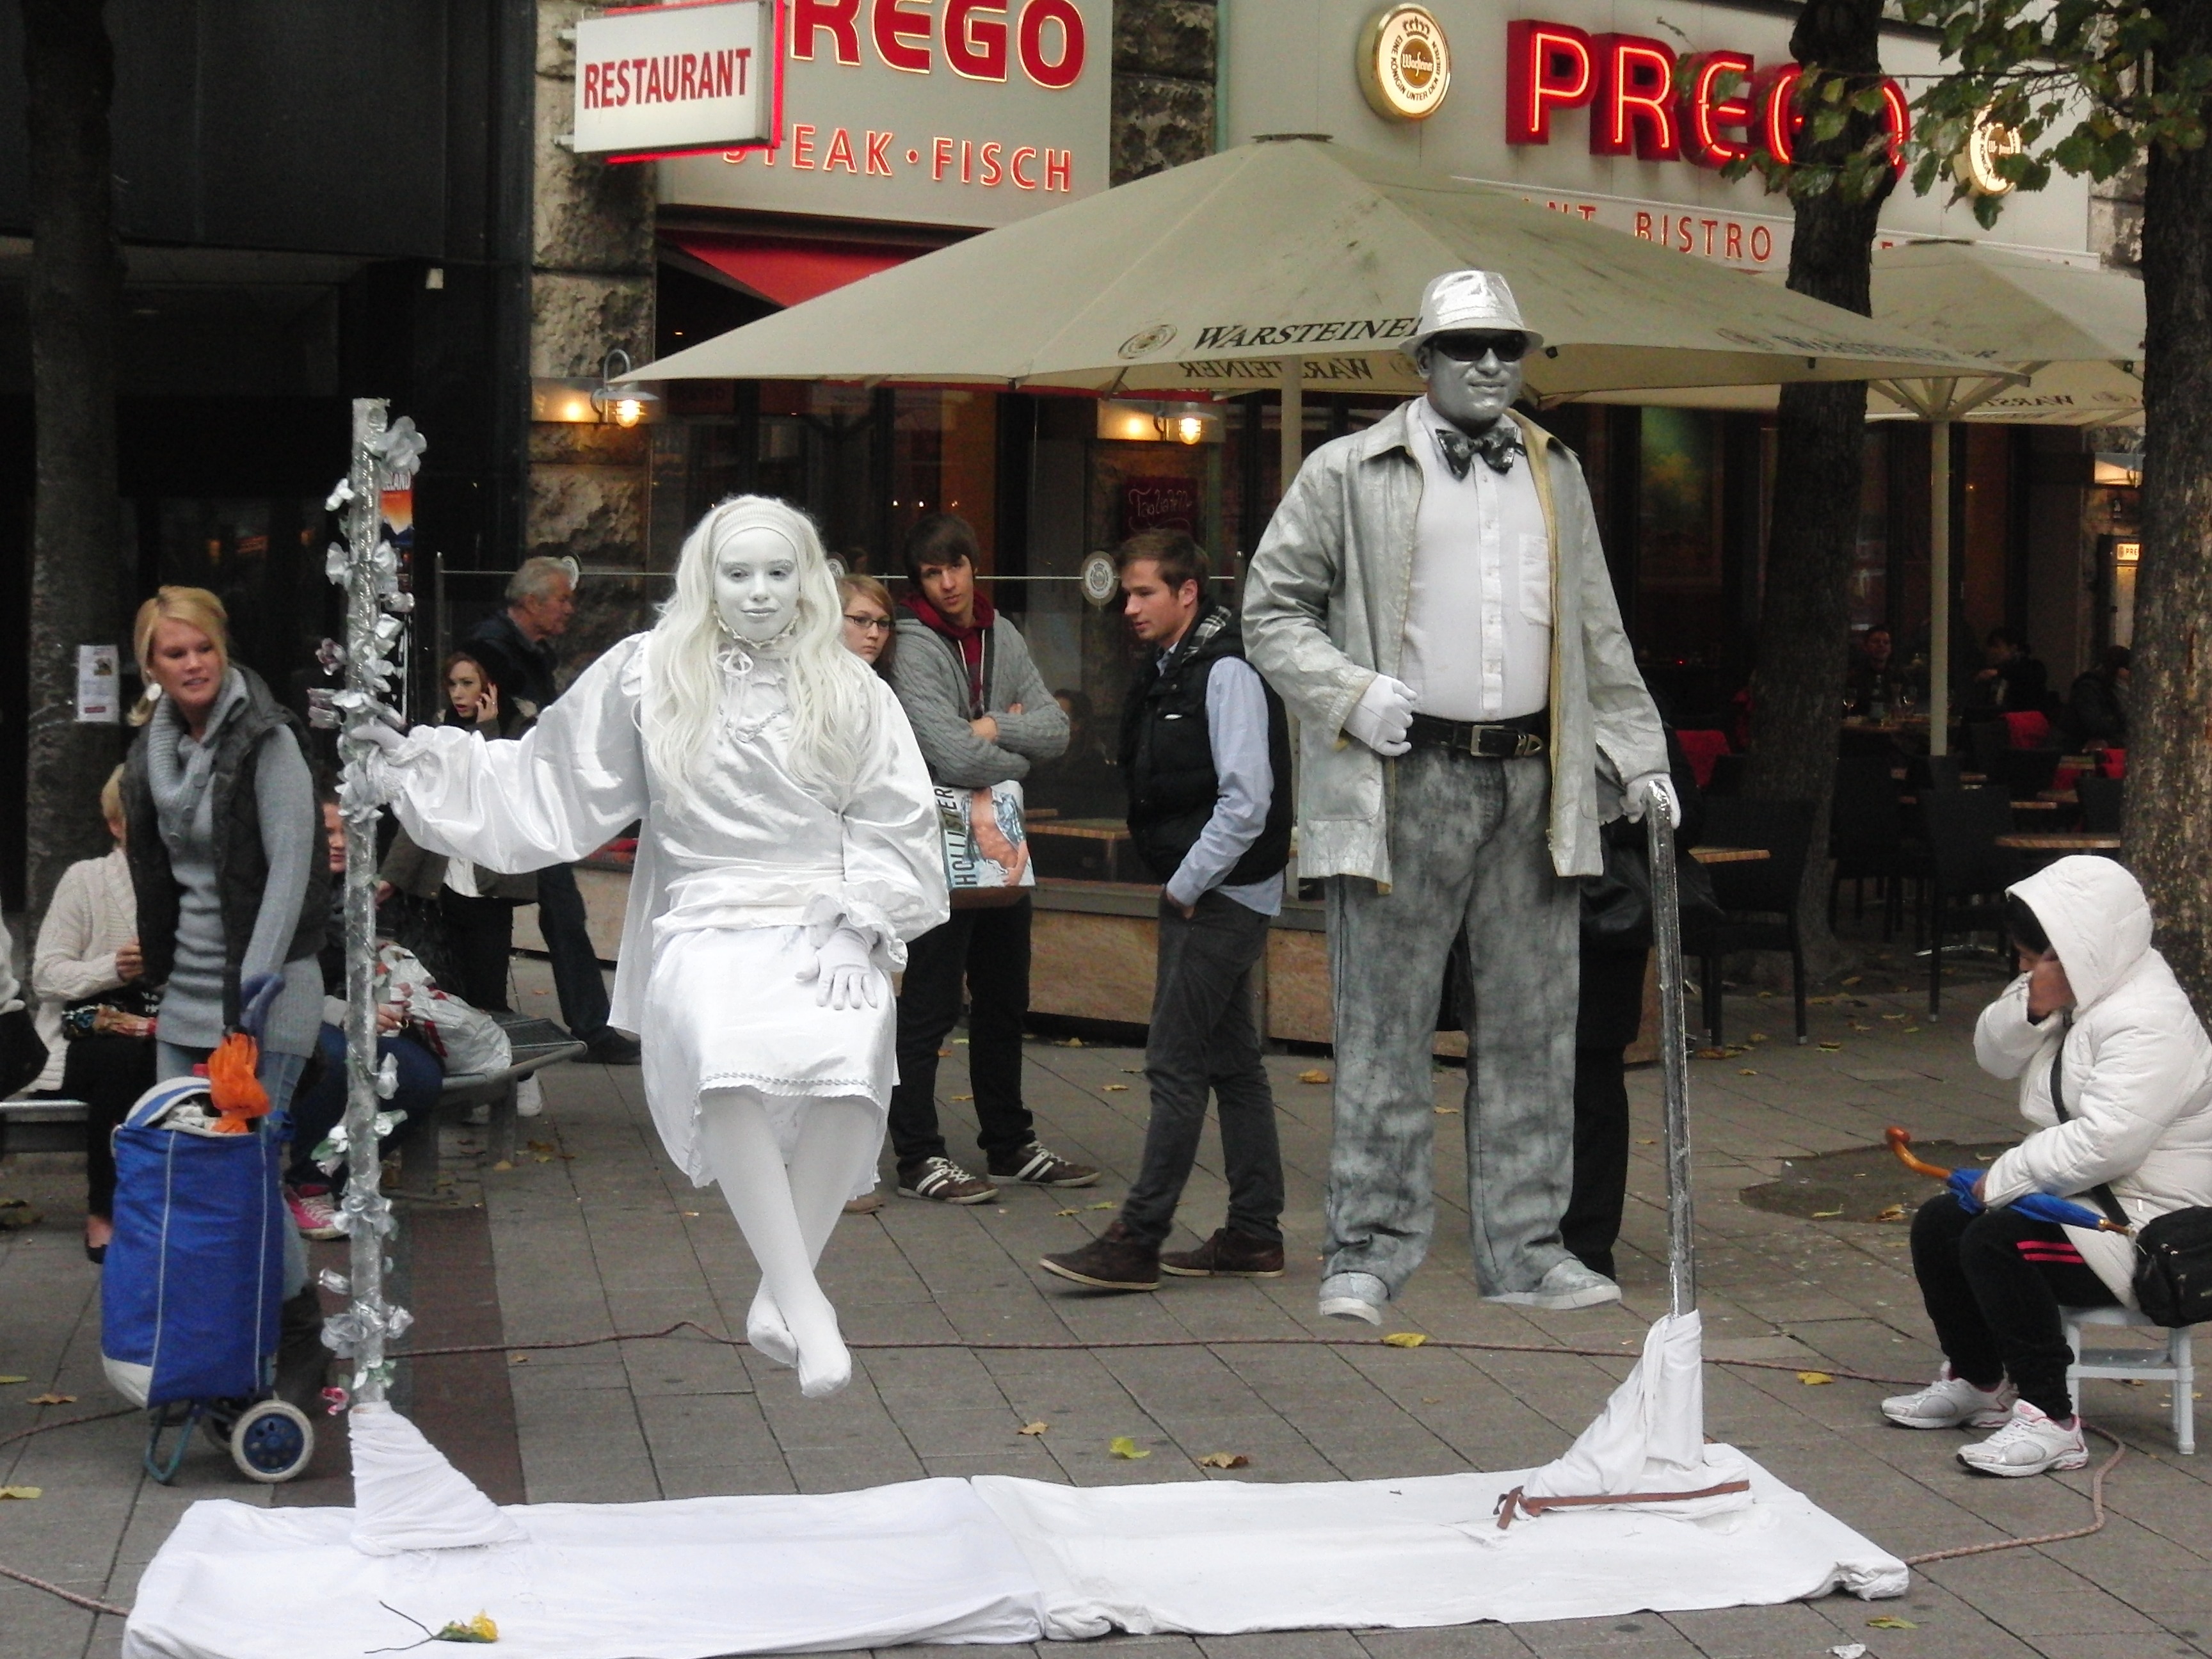
pedestrian, street, street art, germany, artists, hamburg, pantomime